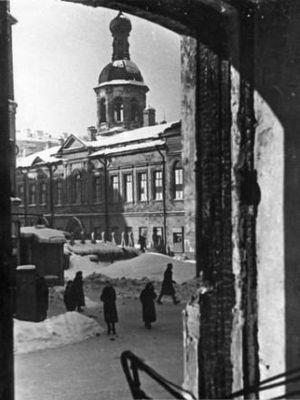
Le lycée N°1 de Saint-Pétersbourg ou Premier gymnasium classique de Saint-Pétersbourg était un établissement d'enseignement secondaire de garçons, de type lycée classique, qui était considéré comme l'un des plus prestigieux de Saint-Pétersbourg. Il changea plusieurs fois de dénomination au cours des ans. Il préparait aux études classiques l'élite future de l'Empire russe.